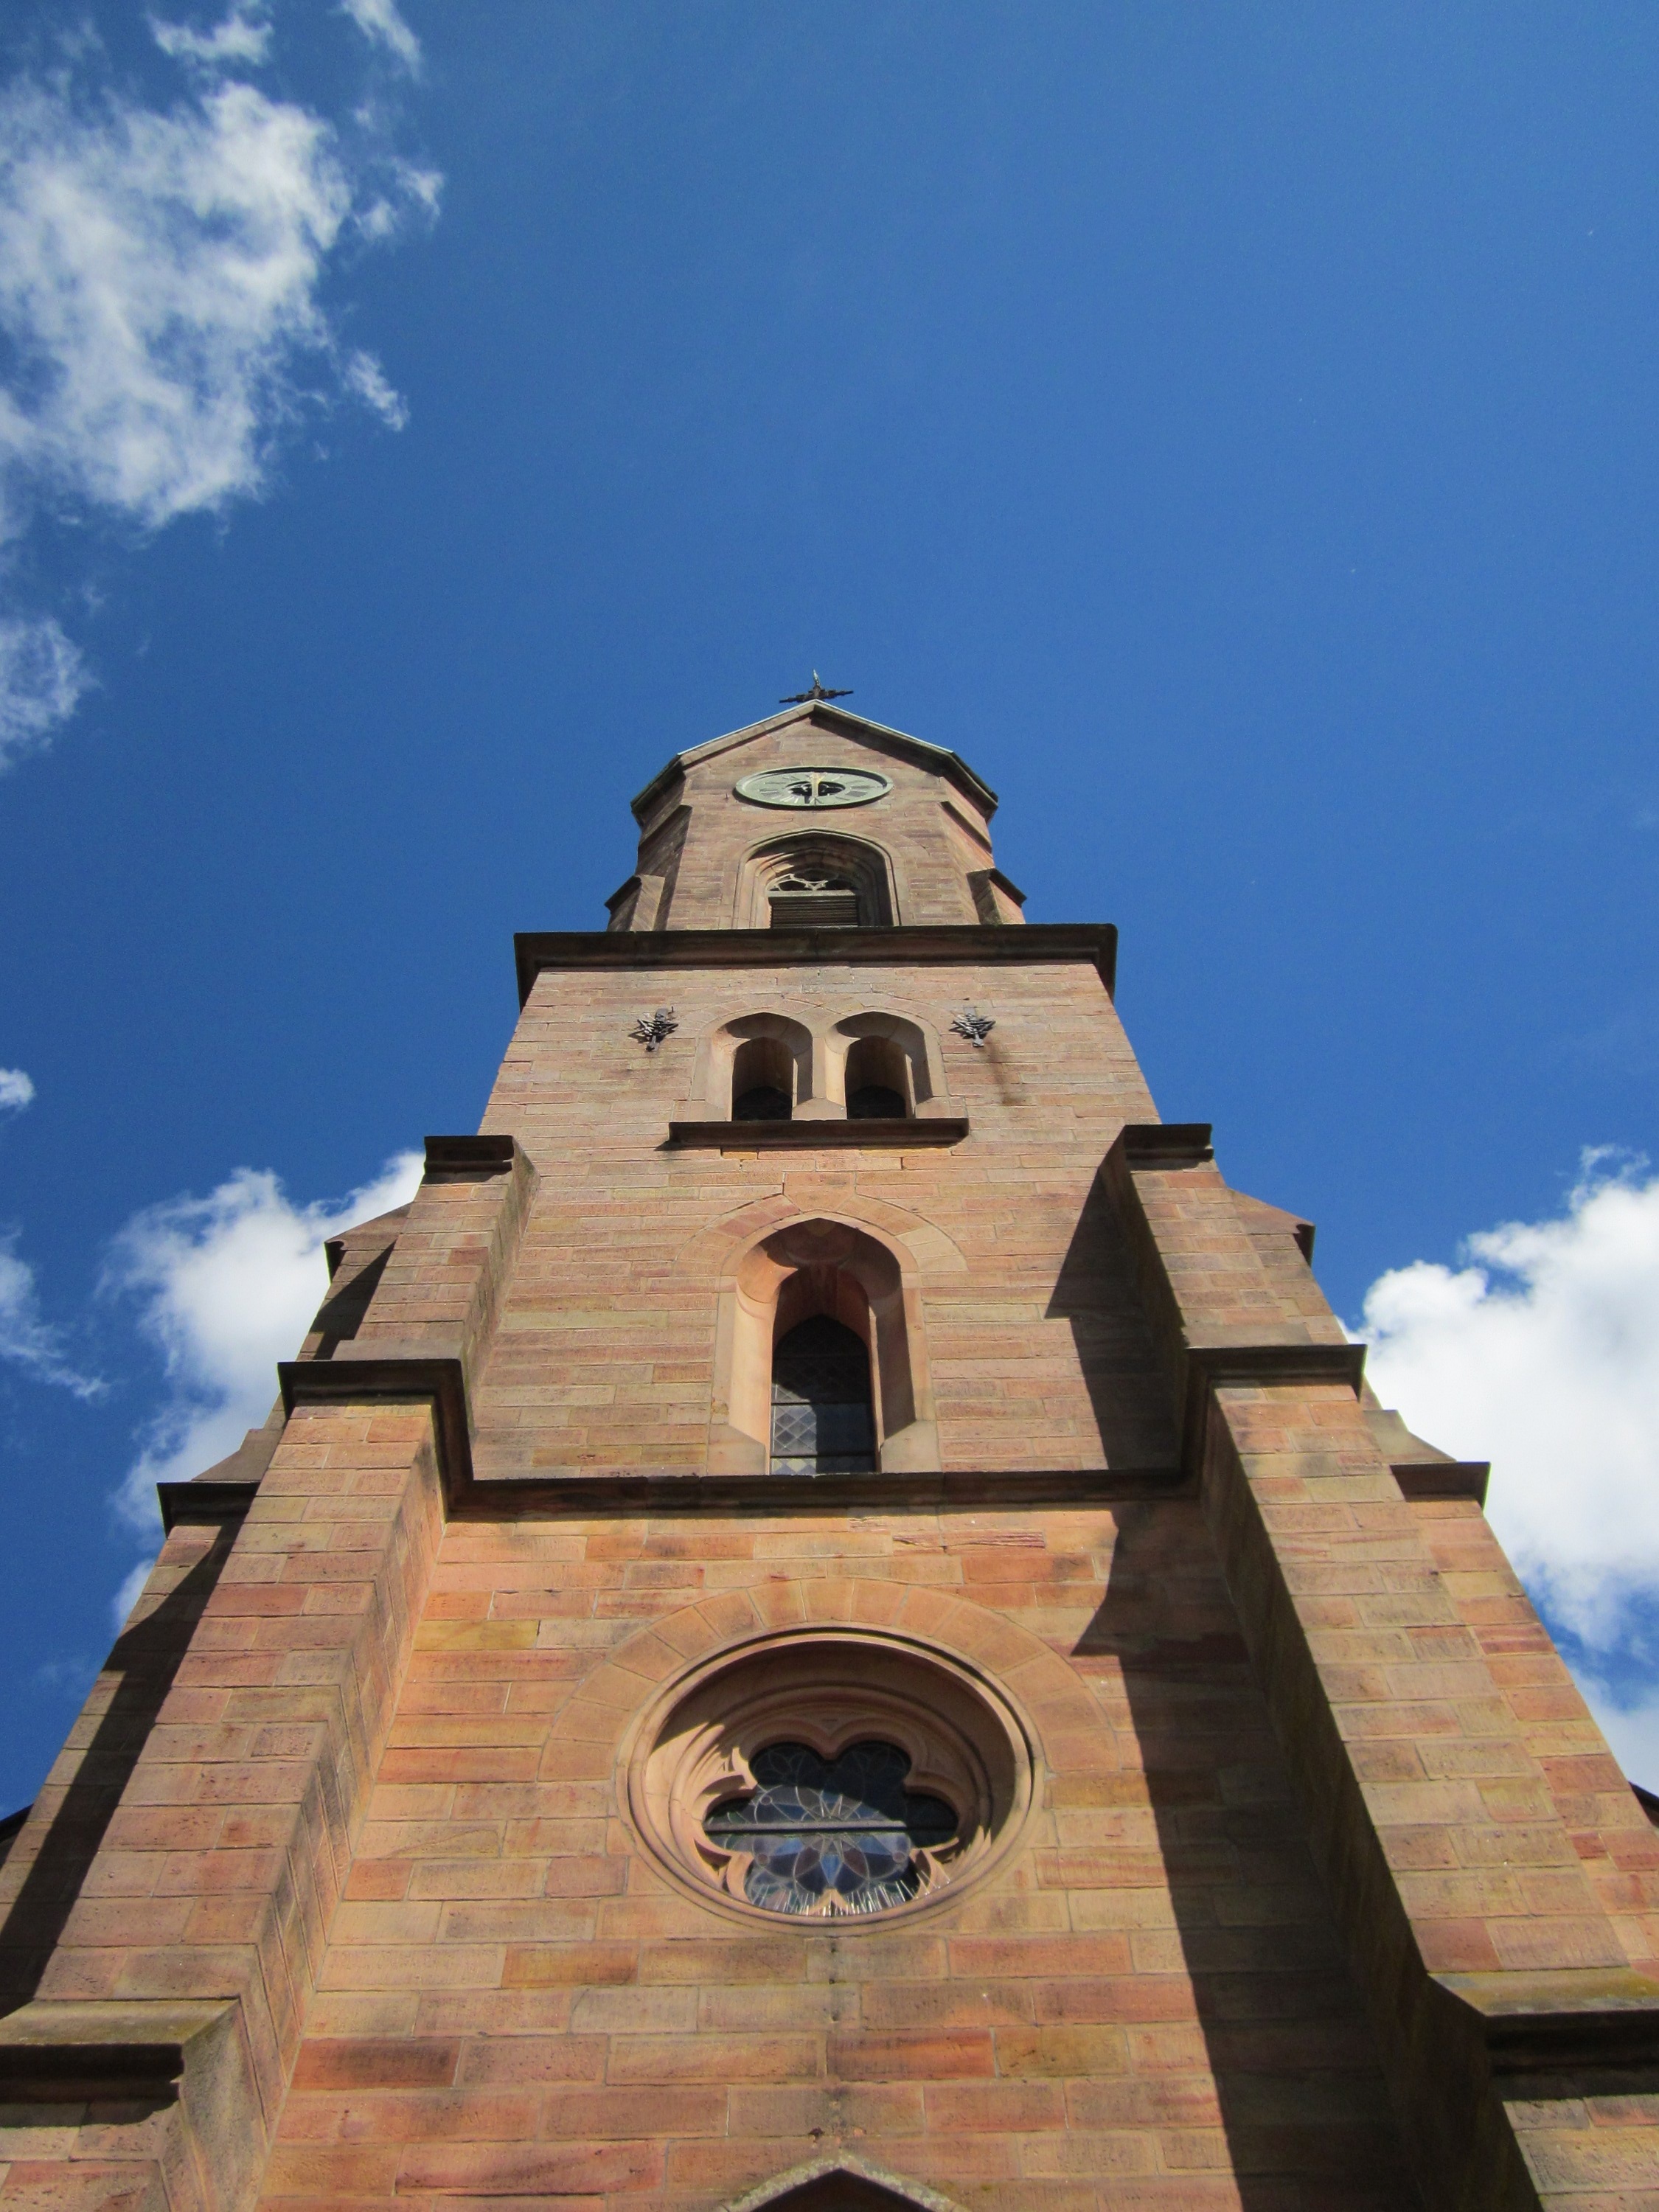
architecture, building, monument, tower, landmark, facade, blue, church, chapel, exterior, historic, place of worship, bell tower, religious, temple, spire, steeple, front, ancient history, friedenskirche, kirkel